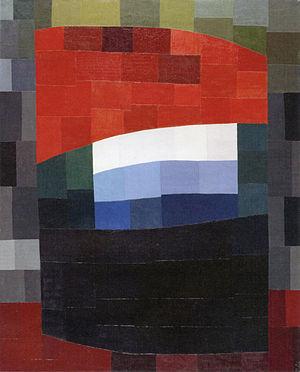
Otto Freundlich, né le 10 juillet 1878 à Stolp et mort le 9 mars 1943 au camp de concentration de Lublin-Majdanek, est un sculpteur et un peintre allemand.